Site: brandenburg
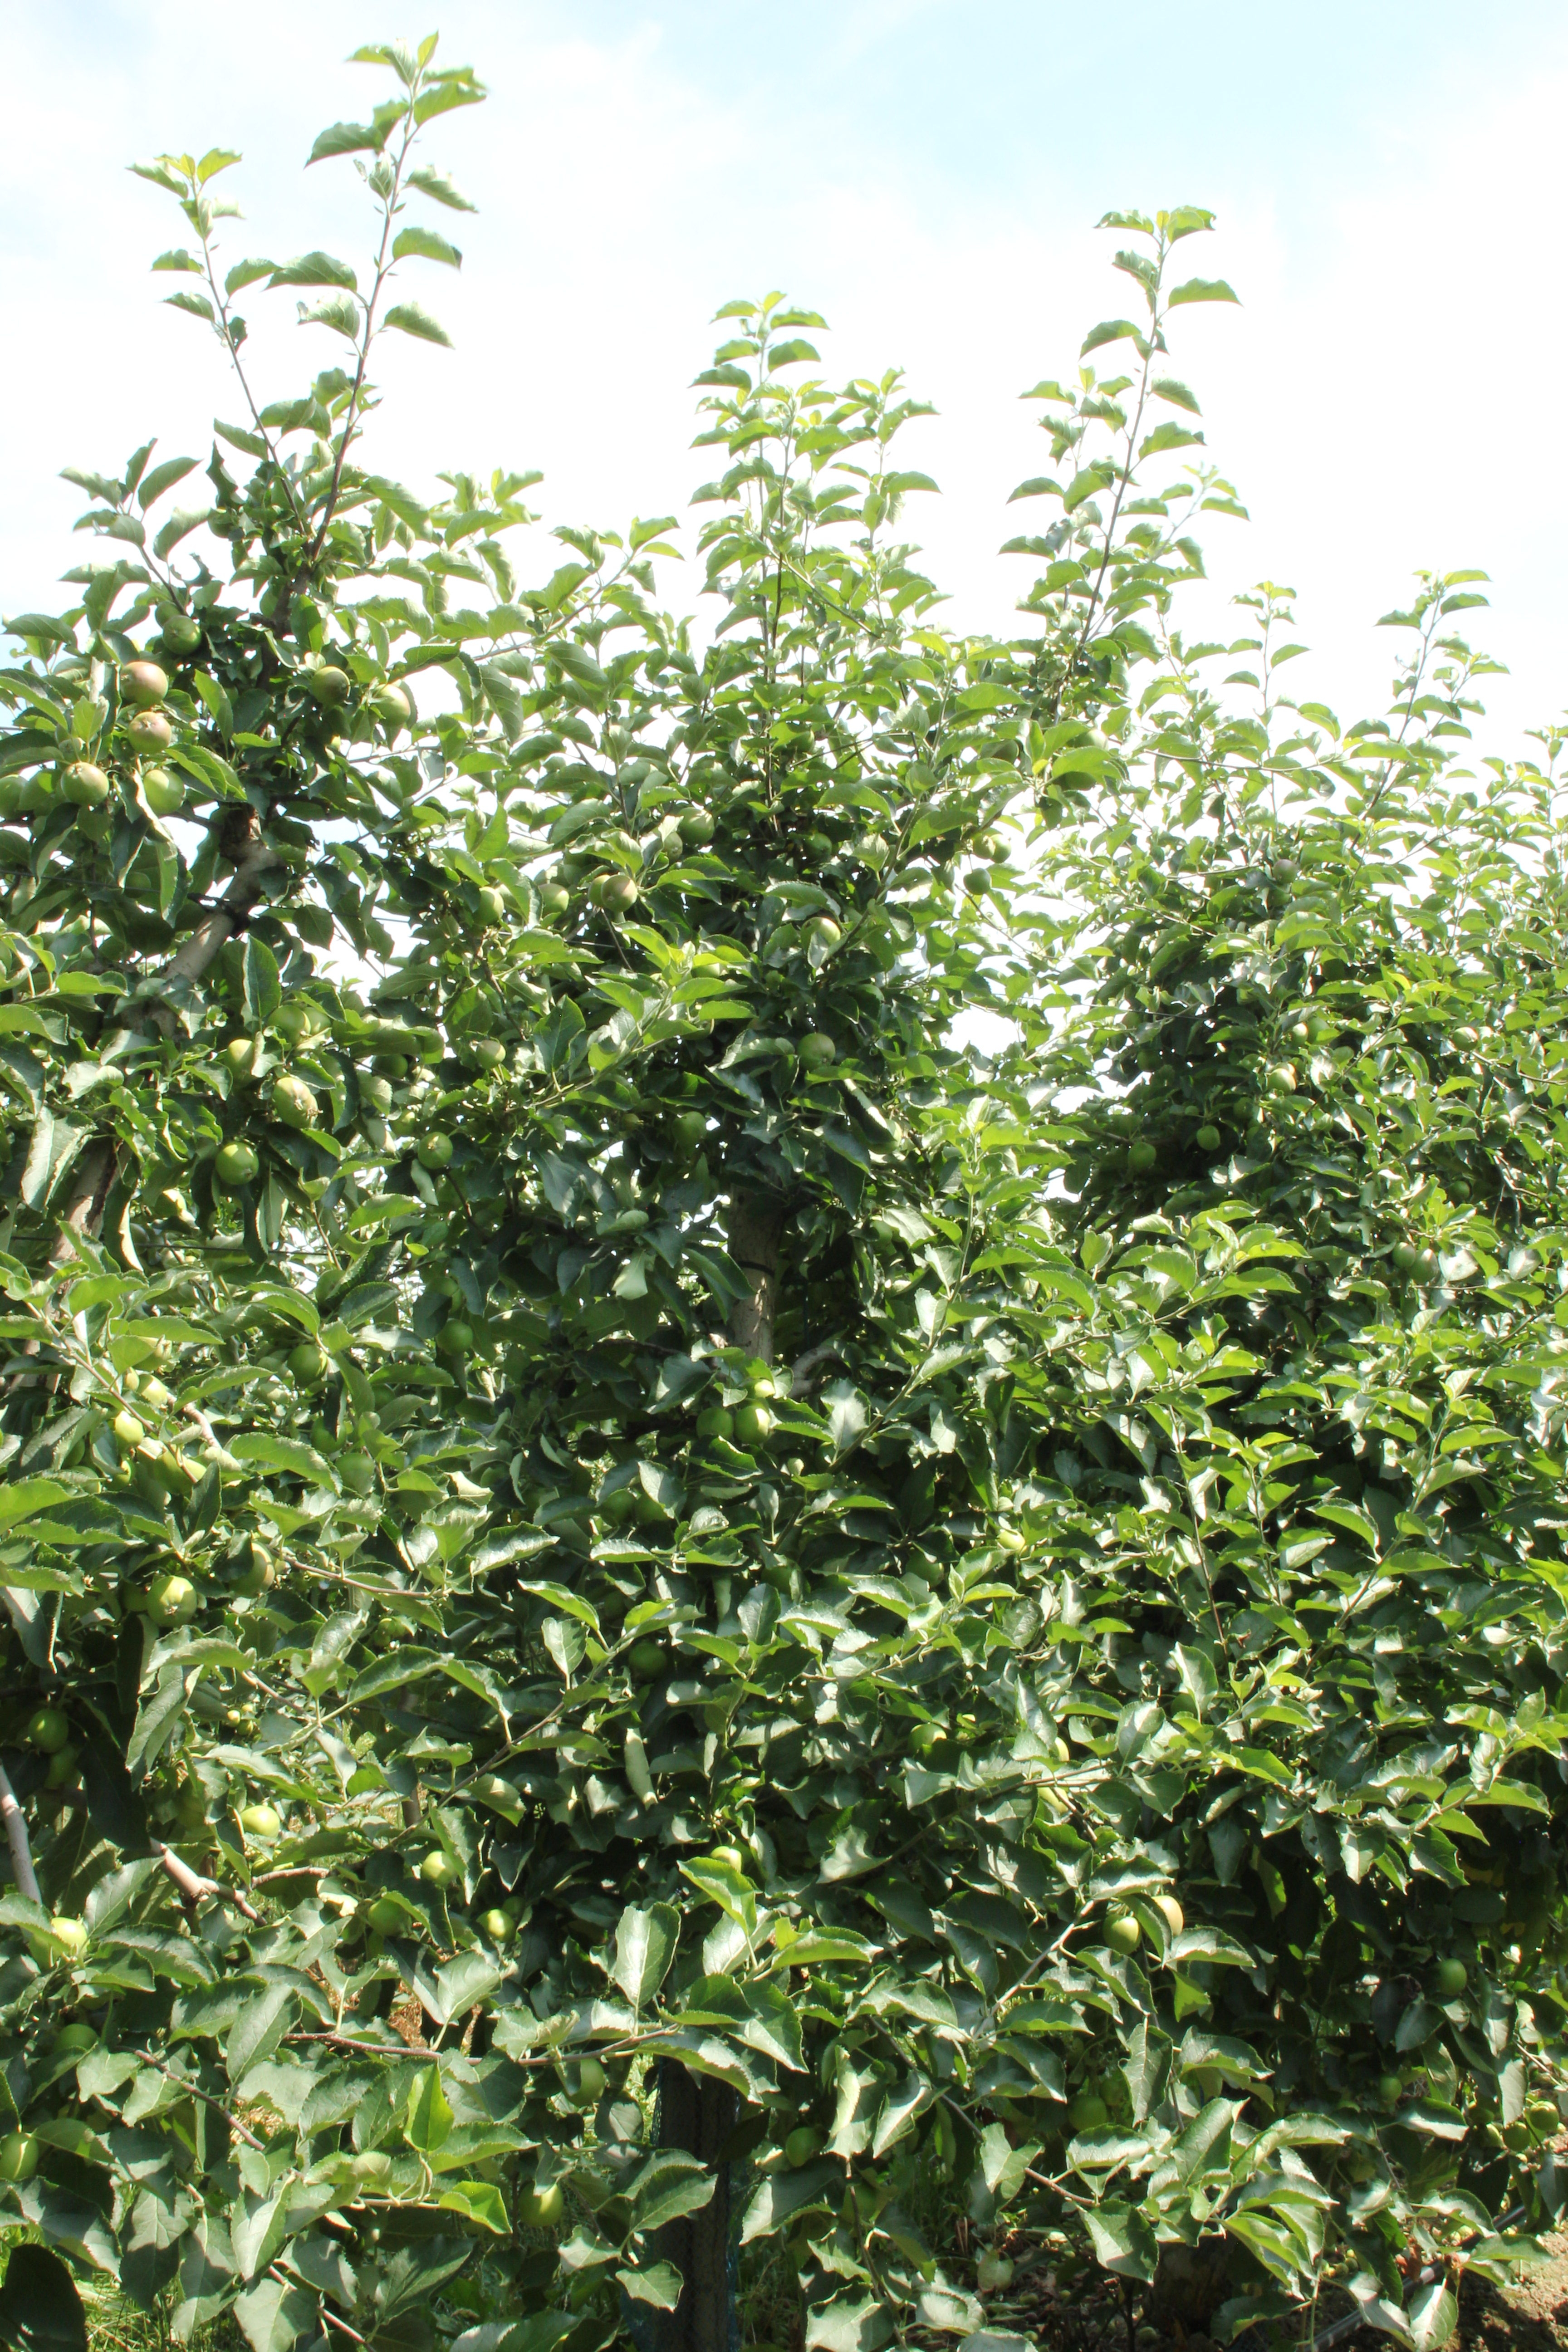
Growth stage (BBCH 74): Development of fruit